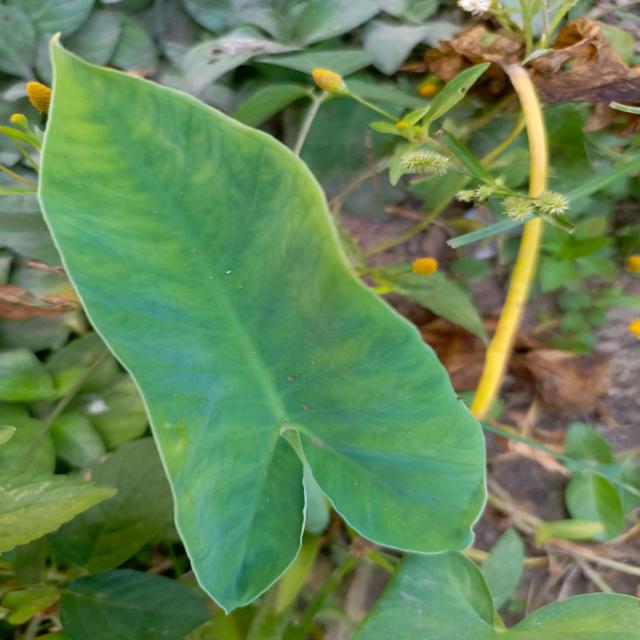
Label: Healthy